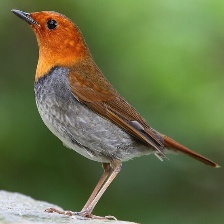
Species: JAPANESE ROBIN
Scientific name: ERITHACUS AKAHIGE
ImageNet parent category: robin